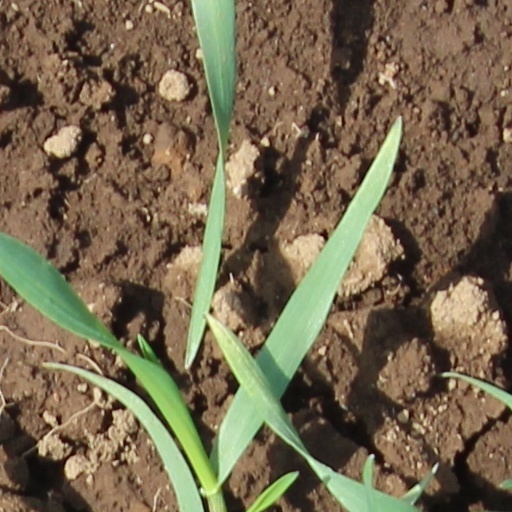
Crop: wheat